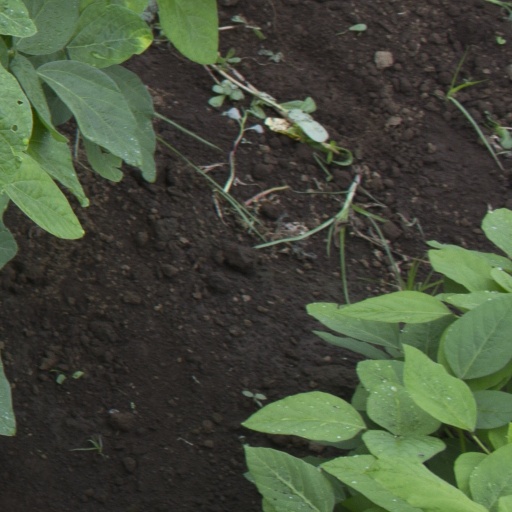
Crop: soybean